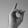
ASL letter: D